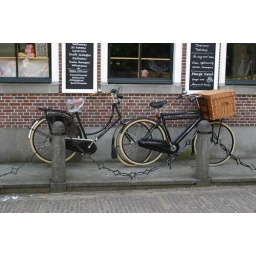
Fietsen van toen in het Openluchtmuseum. Old Dutch bikes in the &amp;quot;Openair Museum&amp;quot; Arnhem